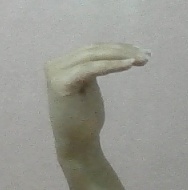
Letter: haa